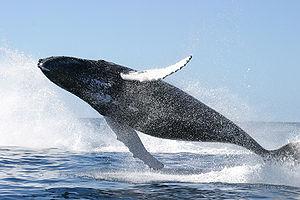
La Baleine des Malouines est un roman de Pierre Boulle, dont l'histoire se déroule pendant la guerre des Malouines. Il retrace l'épopée de la flotte britannique qui, en approche des îles Malouines, va de manière insolite se retrouver escortée par une baleine, reconnaissante de son intervention militaire contre une attaque d'orques.